Łazienki Park

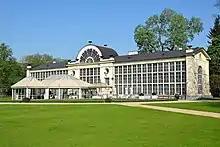

Also painted by Plersch was the plafond depicting Apollo in a quadriga. The painting is set in a circular frame, beyond whose perimeters bas-relief-effect medallions bearing the likeness of the outstanding playwrights Sophocles, Shakespeare, Molière and Racine extend. The theatre's interior was built entirely of wood to ensure excellent acoustics. The deep stage has a slanted floor and displays fragments of the equipment of a former engine-room. At either sides of the stage, three-tiered actors' dressing rooms were found. In the west wing of the Old Orangery as well as in the corridors running along its main trunk a Gallery of Polish Sculpture has been set up. On exhibit are works dating from the 16th century up to 1939. Only a very few sculptures dating from the 16th and 17th centuries, as well as the first half of the 18th, are on display and they may be admired in Room 1. The next room contains sculptures from the latter half of the 18th century including works by Jan Jerzy Plersch, the artist's father, Franciszek Pinck and Andrzej Le Brun. Dating from the mid-19th century are works by such artist as Paweł Maliński- the first professor of Warsaw University's Chair of Sculpture, Jakub Tatarkiewicz, Władysław Oleszczyński- an outstanding representative of the romantic school, as well as Marceli Guyski and Henryk Sattler, the son of the painter Korneli.